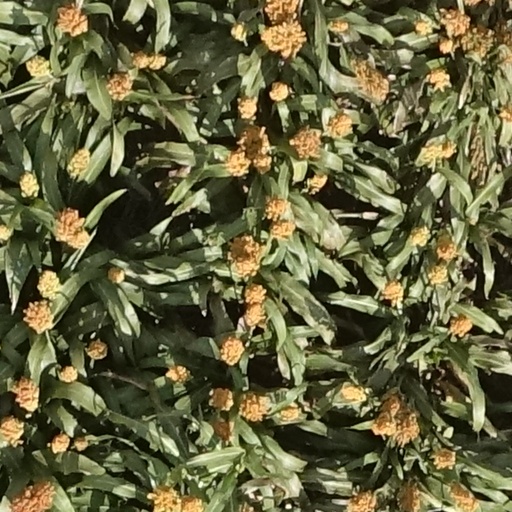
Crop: sorghum